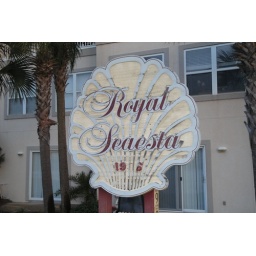
Photos of signs along old highway 98 in Destin Florida taken during my morning walk